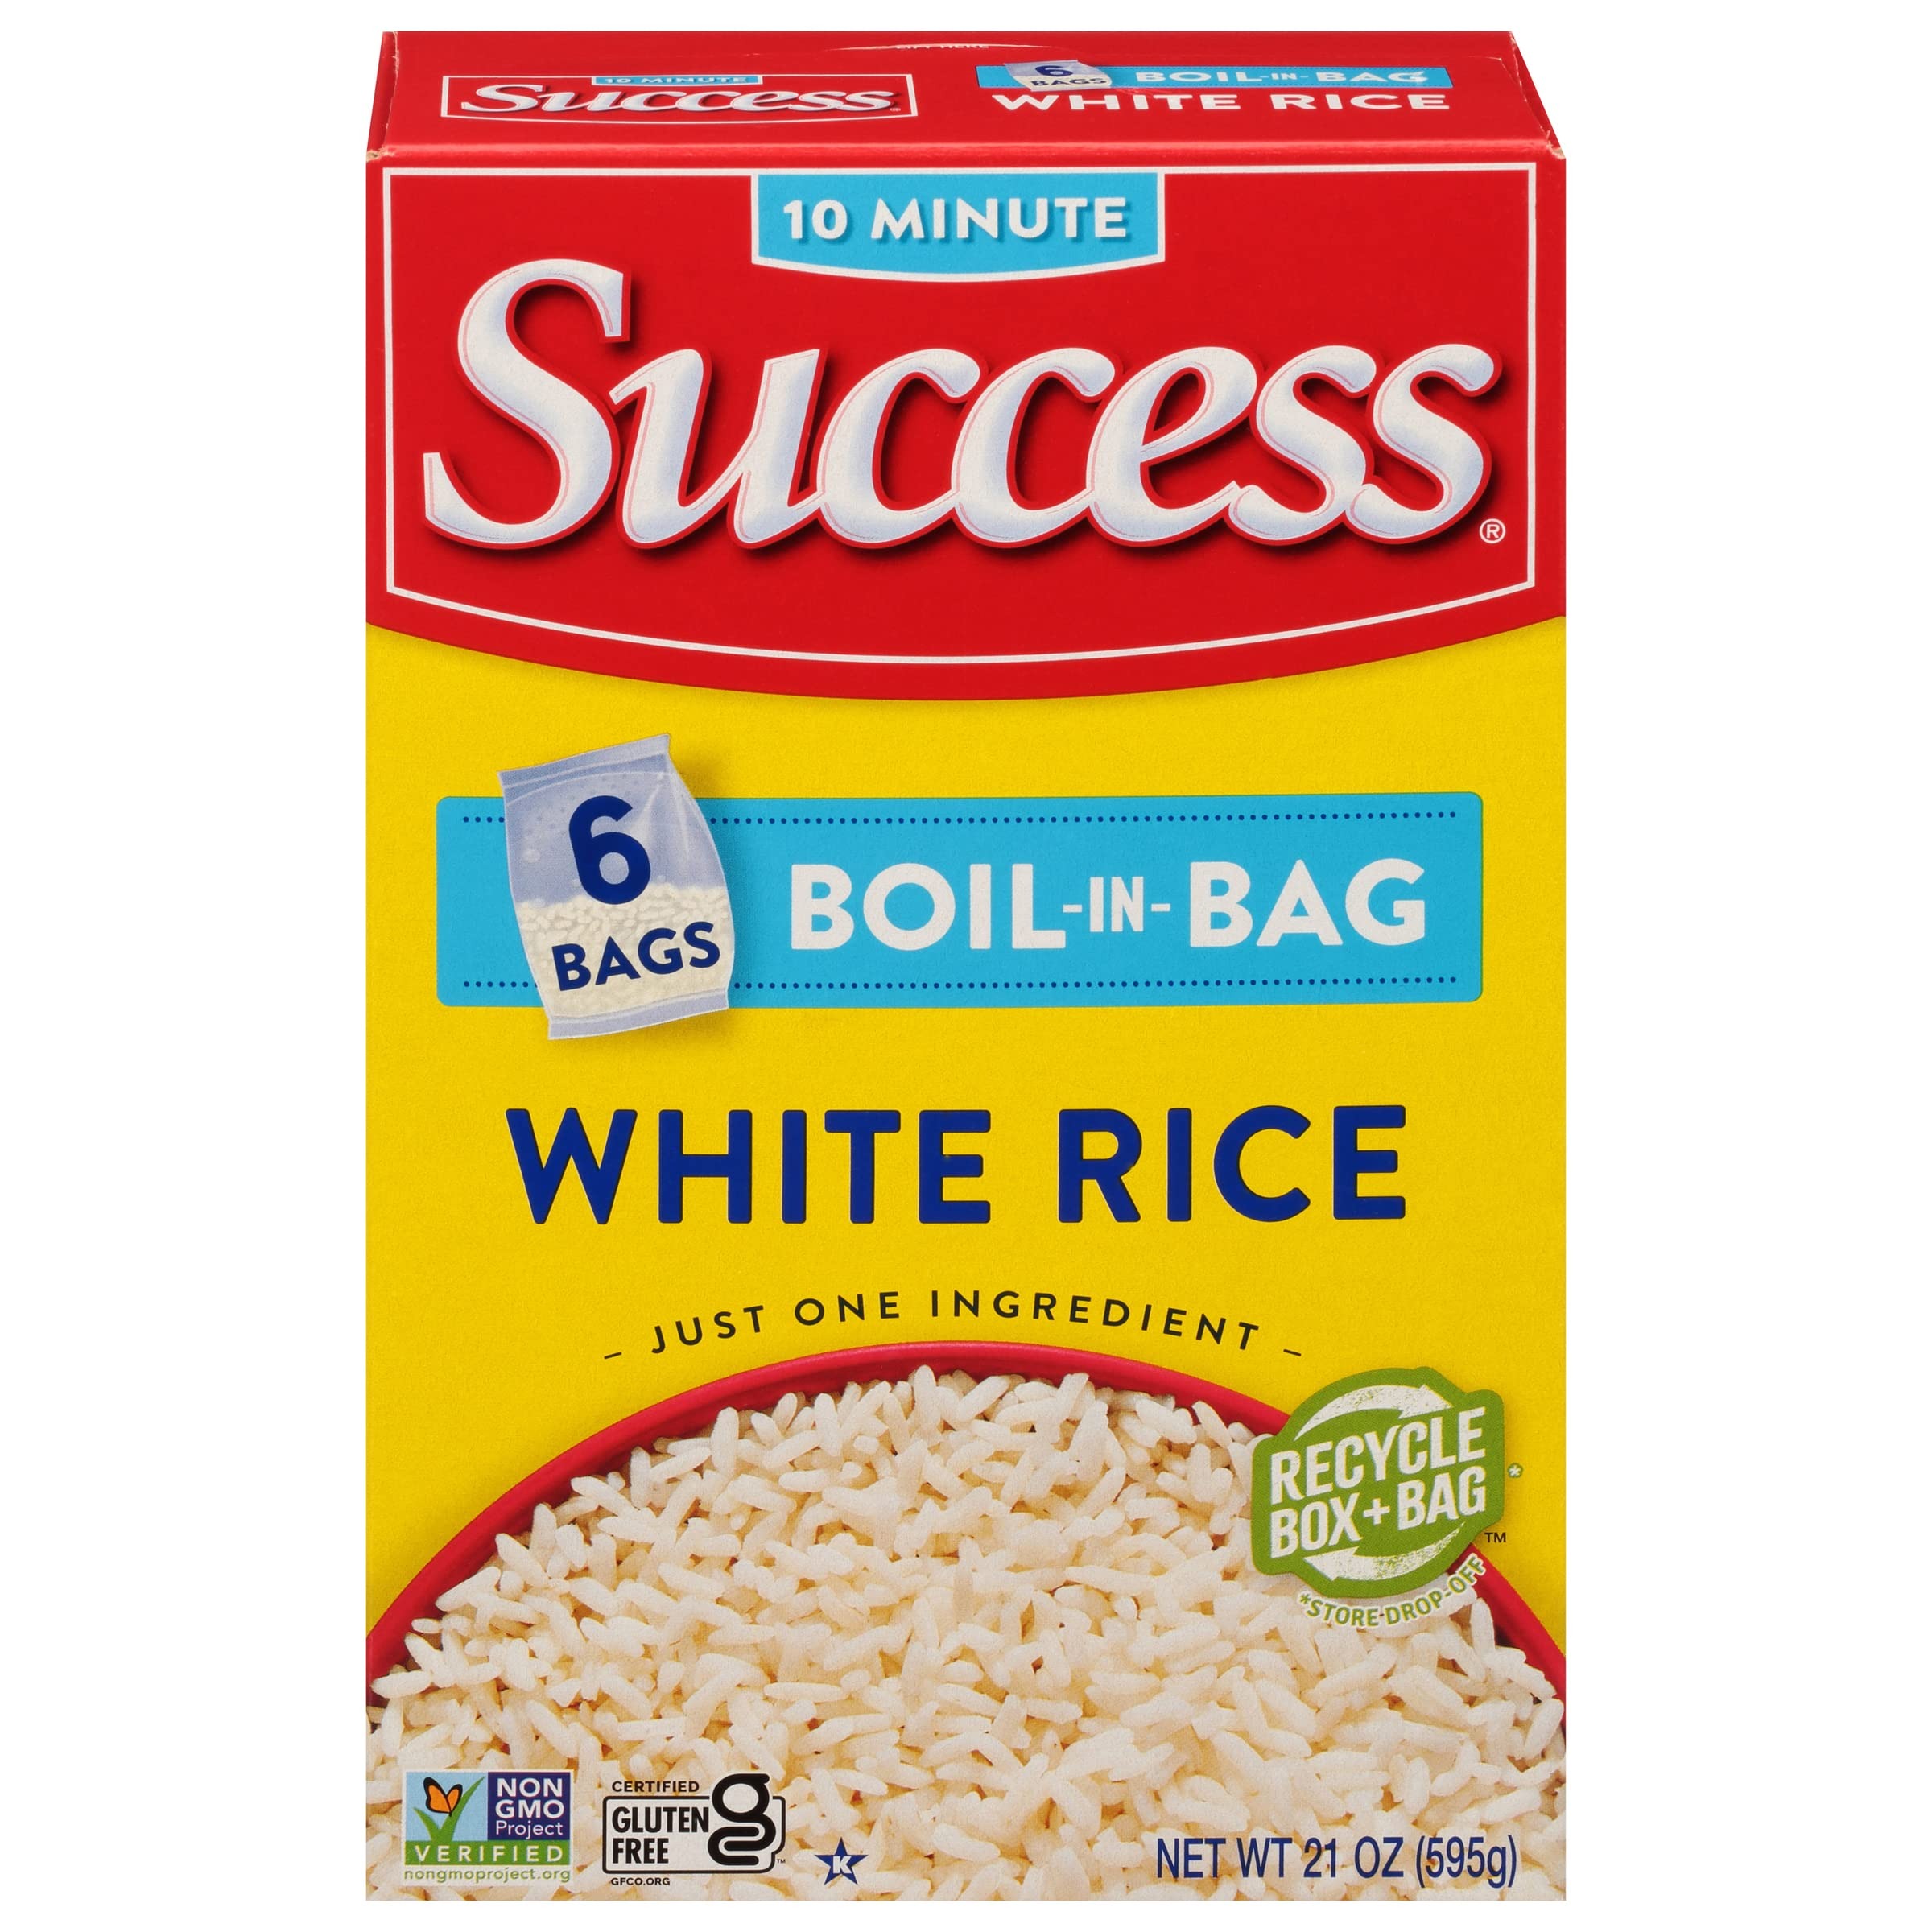
Item Name: Success Boil-in-Bag Rice, White Rice, Quick and Easy Rice Meals, 21-Ounce Box
Bullet Point 1: DELICIOUS WHITE RICE: You deserve to sit down and savor your meals. Our Success rice bags have you prepared with our precooked and fluffy white rice! Cook quick and tasty rice that any meat lover, vegan, or vegetarian will enjoy.
Bullet Point 2: READY IN 10 MINUTES: This white rice can be cooked in a microwave or on a stove top in 10 minutes! For either option, submerge the rice bag in the specified water quantity and follow the box instructions for perfect rice every time.
Bullet Point 3: CONVENIENT & TASTY: Each precooked rice bag contains no preservatives and is gluten-free, BPA-free, and Non-GMO Project verified. The rice is also MSG-free and Kosher-certified, making this white rice a perfect dish for any family meal.
Bullet Point 4: PERFECT EVERY TIME: Use Success white rice to share your inner chef without the mess. You can use it in casseroles, rice bowls, stir fry, and Mexican or Thai fried rice! Mix this rice with a variety of vegetables and meats to create delicious meals.
Bullet Point 5: SHARE YOUR PASSION: Cook fast, delicious meals without the mess in your kitchen! Give your loved ones tasty dishes that have convenience, taste, texture, and quality all in one bite with each box of Success
Value: 21.0
Unit: Ounce

Price: 4.92